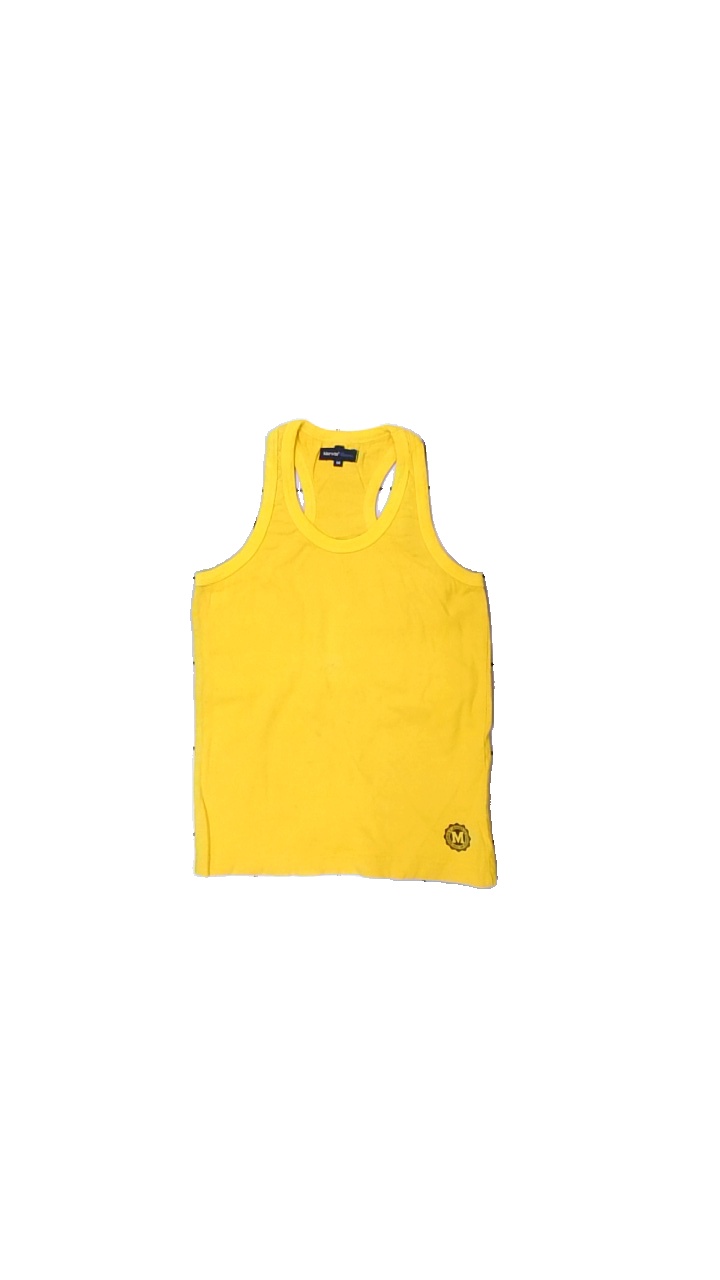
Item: Tank Top (Ladies)
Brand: Marwin
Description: gult linne med logga på, urtvättad
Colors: Yellow, Black
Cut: Regular
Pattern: Logo print
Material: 100% cotton
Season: Summer
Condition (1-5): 2
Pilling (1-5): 2
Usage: Export
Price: <50